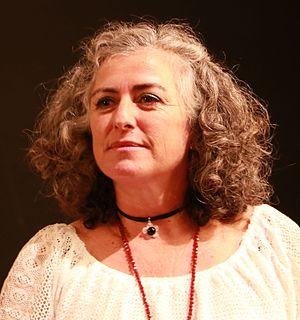
Lidia Peralta , Journalist and documentary filmmaker. Known for La Caravana del manuscrito andalusí